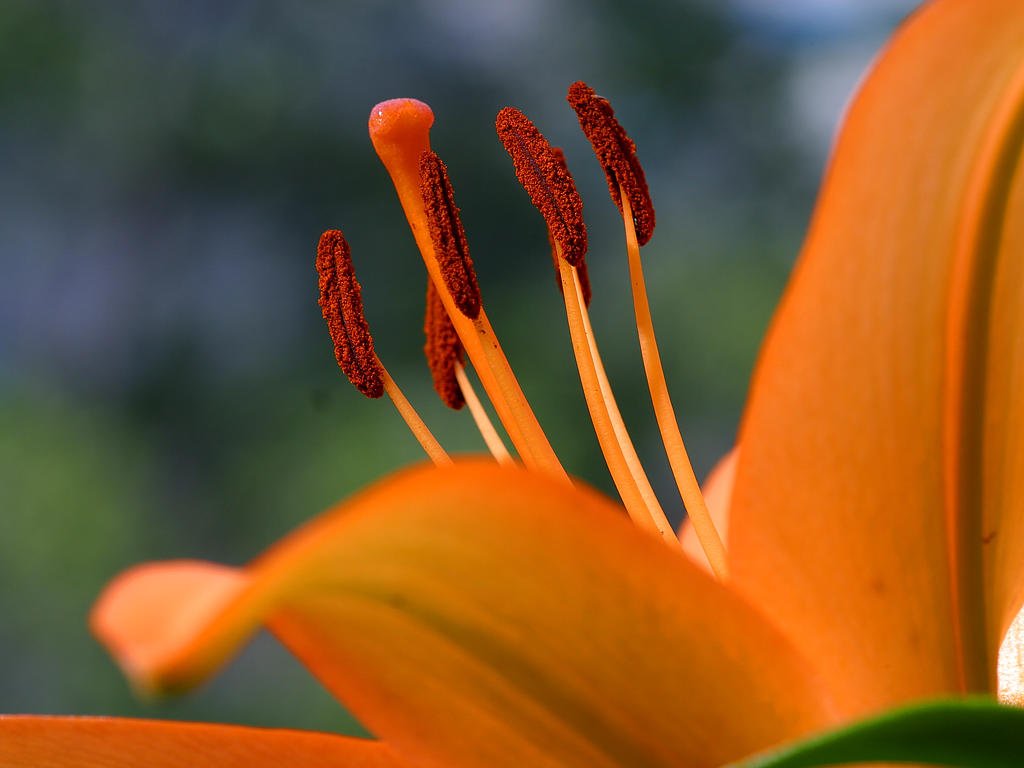
nature, blossom, plant, photography, leaf, flower, petal, bloom, orange, pollen, green, red, stamp, color, botany, yellow, flora, wildflower, flowers, close up, beautiful, lily, hibiscus, macro photography, flowering plant, plant stem, land plant